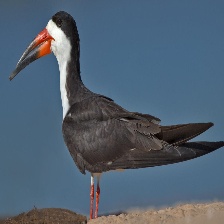
Species: BLACK SKIMMER
Scientific name: RYNCHOPS NIGER